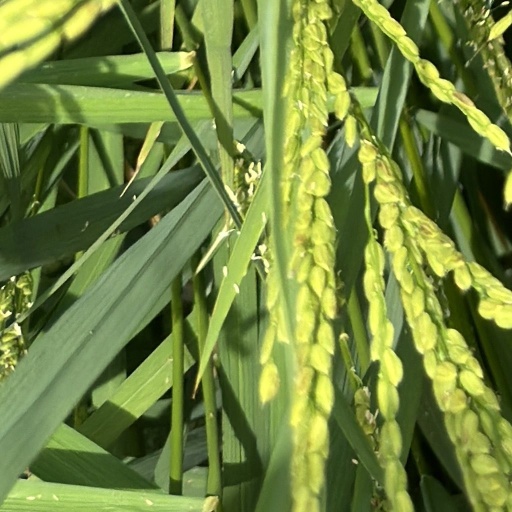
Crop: rice